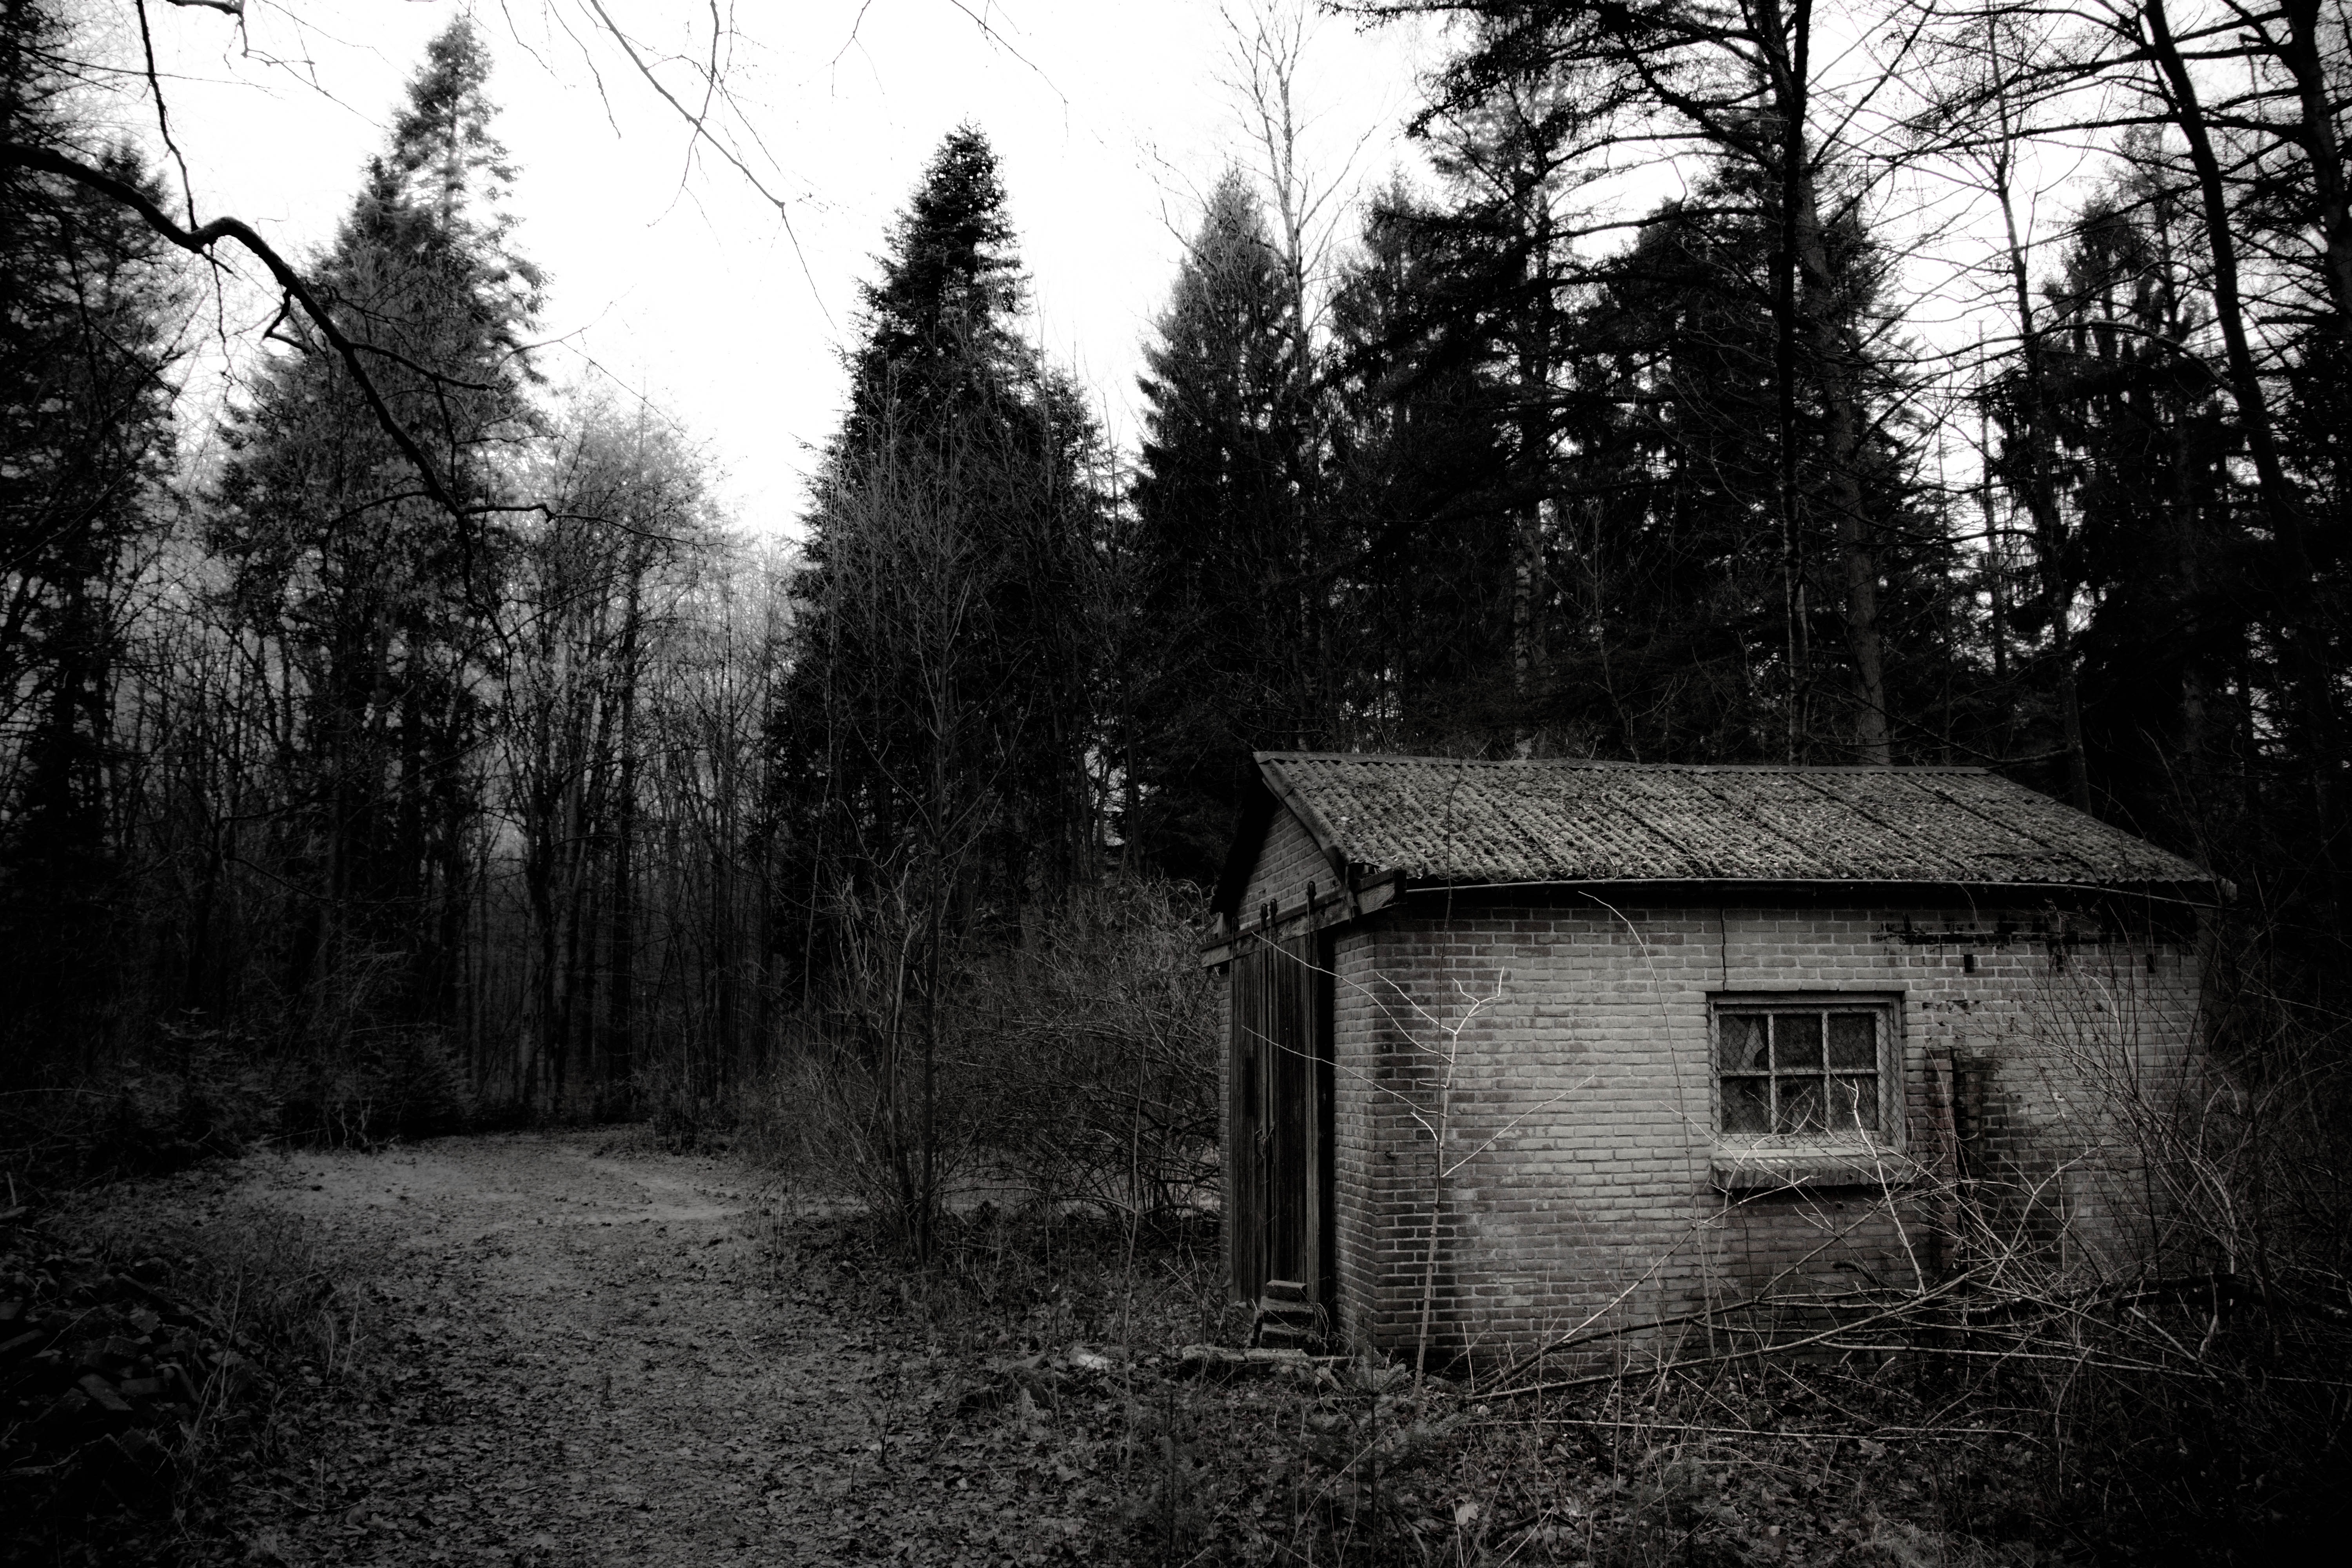
tree, nature, forest, black and white, house, sunlight, shed, shack, autumn, darkness, black, monochrome, season, trees, outdoors, blackandwhite, woodland, rural area, monochrome photography, shedding